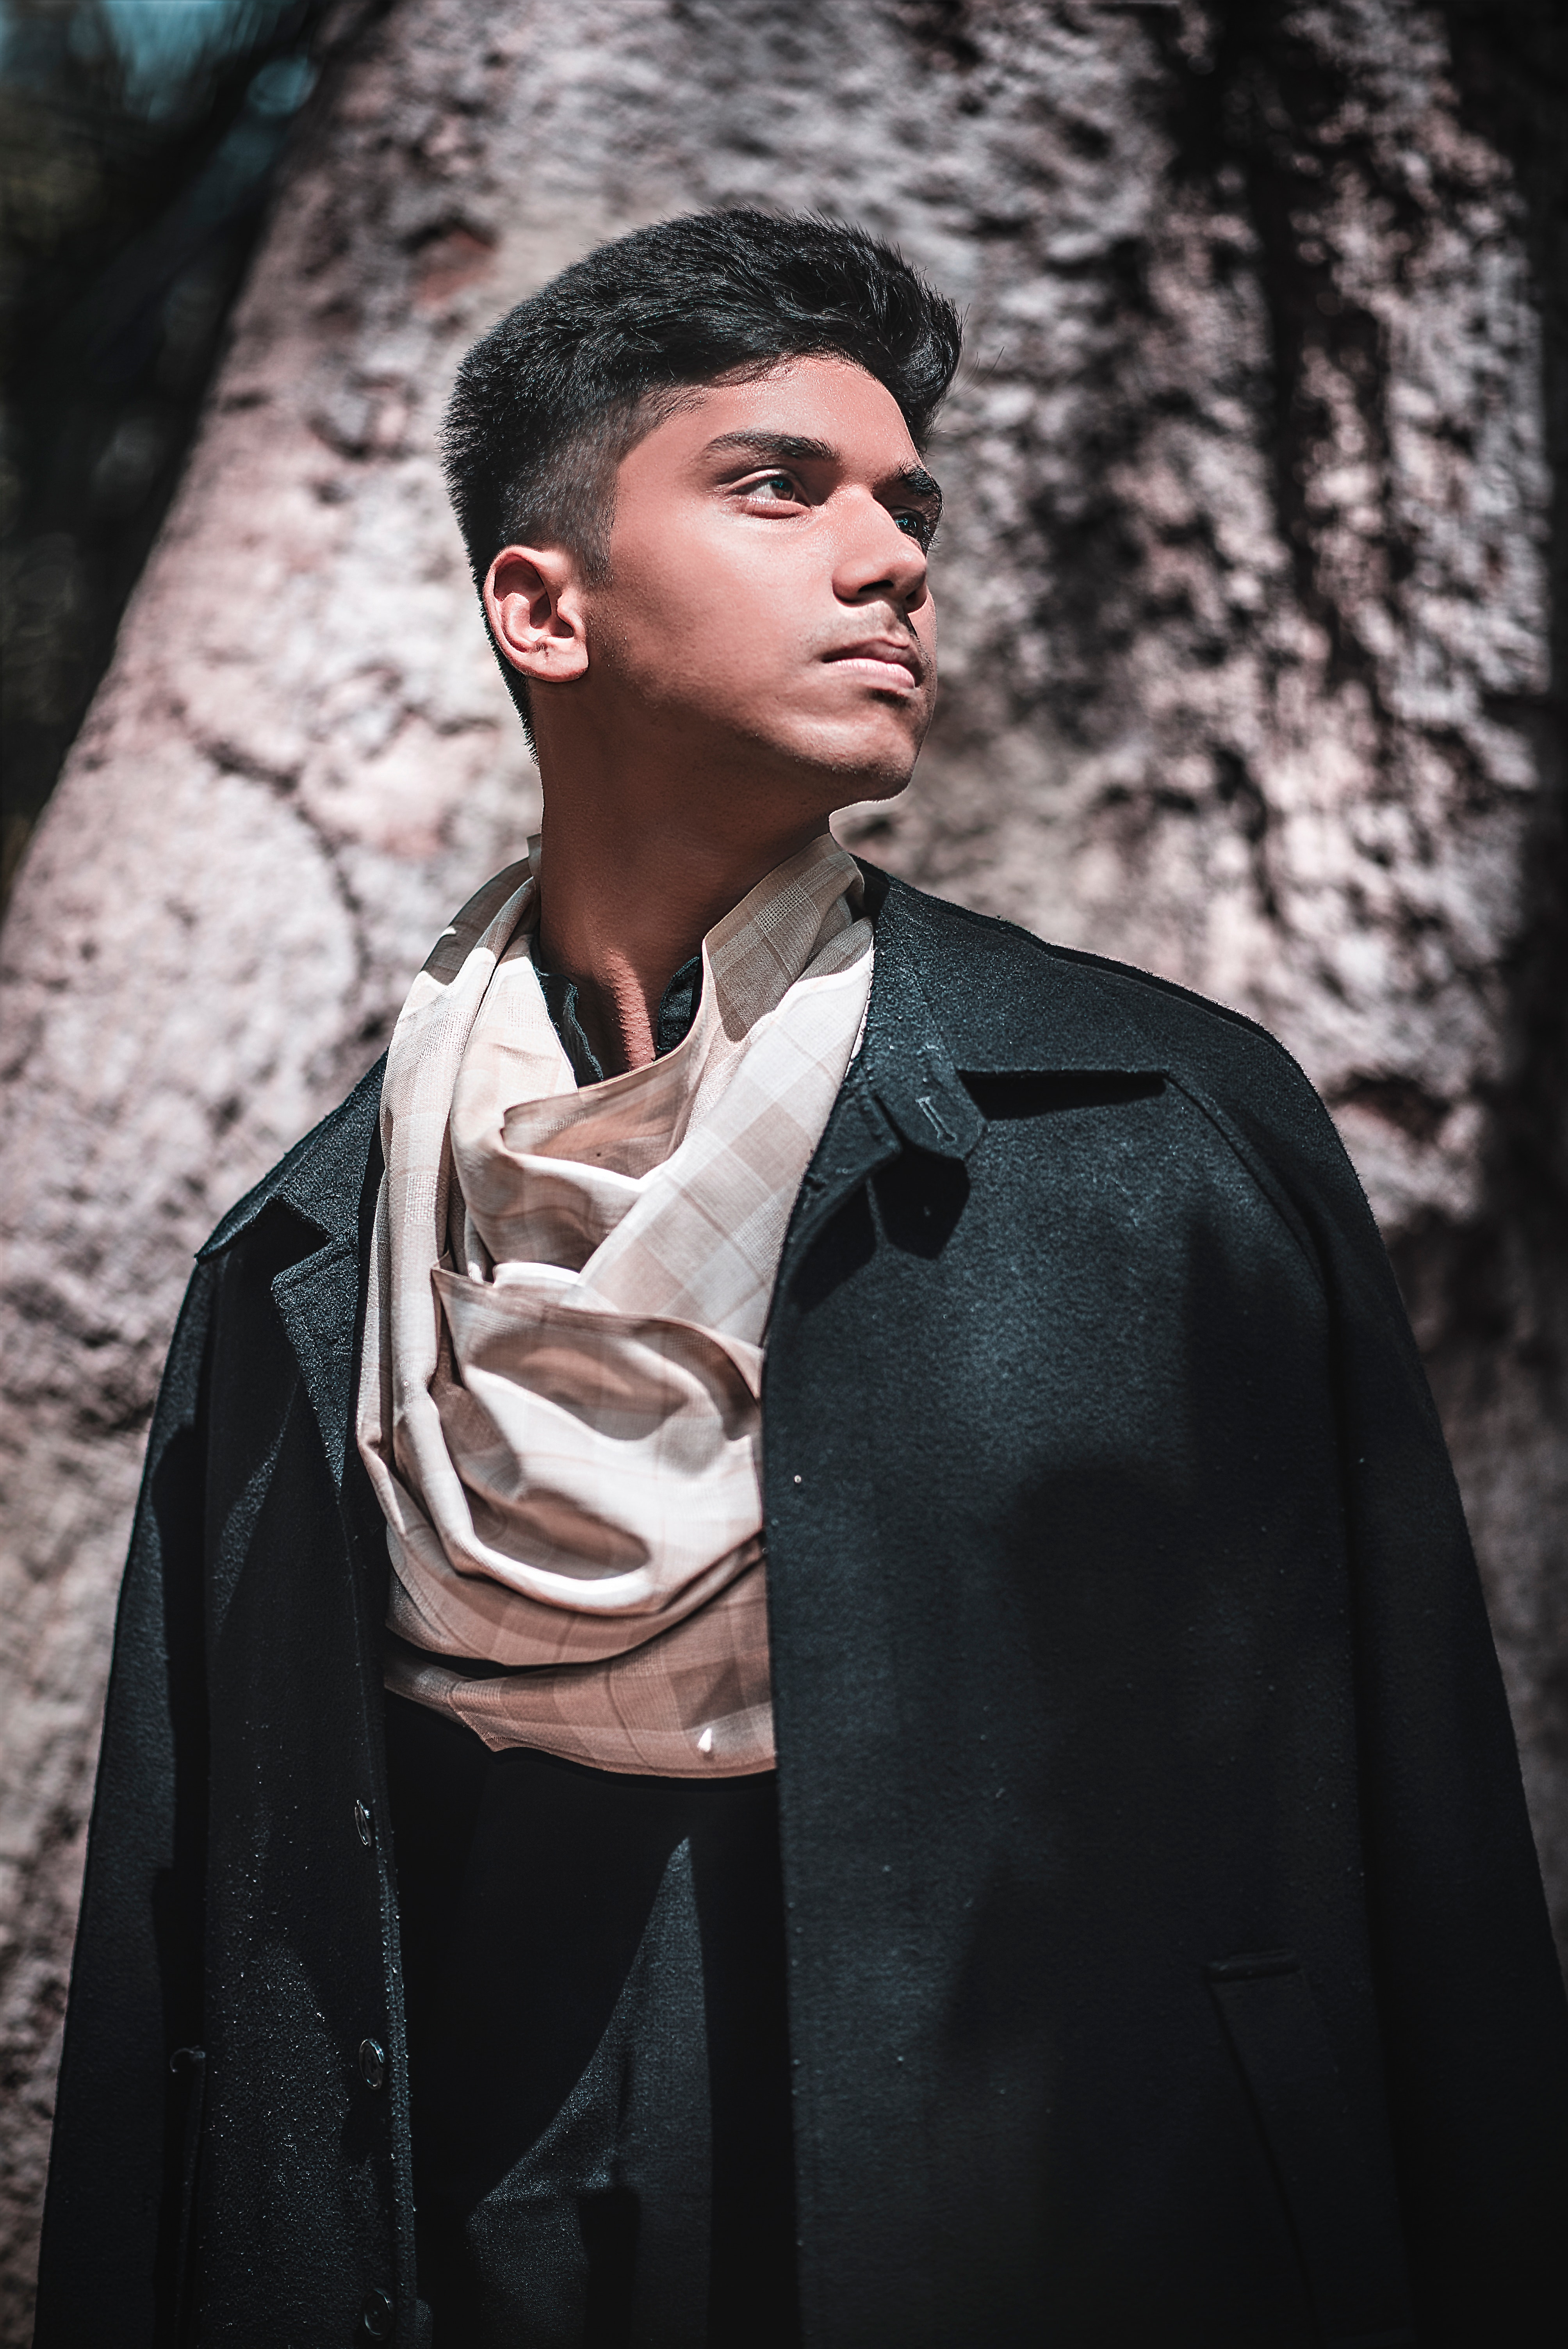
beauty, fashion, model, eye, photo shoot, photography, outerwear, tree, fashion accessory, portrait, fashion design, portrait photography, black hair, style